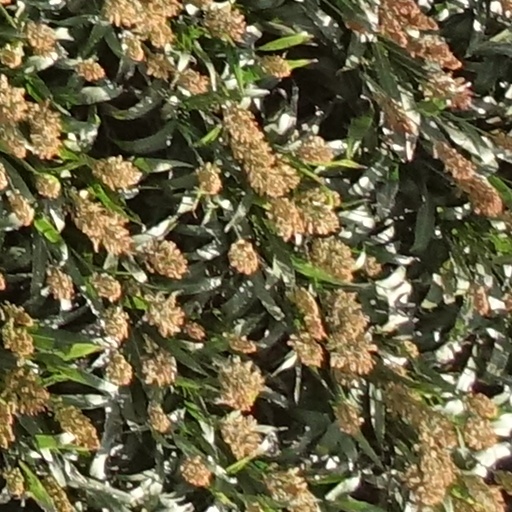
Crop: sorghum